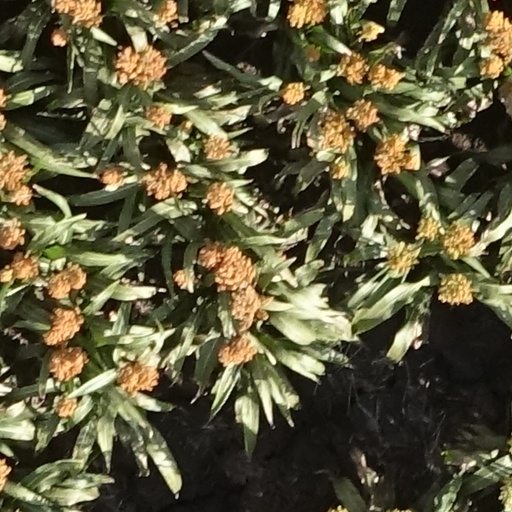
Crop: sorghum